Appan Menon

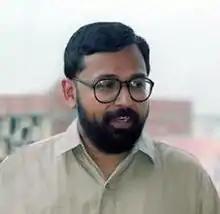
Appan Menon, captured by "The Times of India" photographer in New Delhi on 7 September 1990

Appan Menon (17 September 1947 – 28 June 1996) was a senior Indian print and television journalist, most known News editor and anchor with NDTV. He anchored the international news show "The World This Week" on Doordarshan in 1980s and moved to NDTV when it was established in 1988.